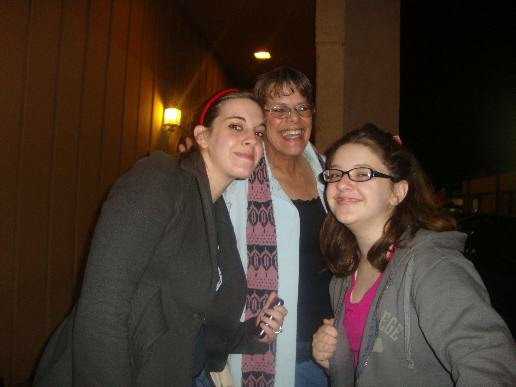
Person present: Yes